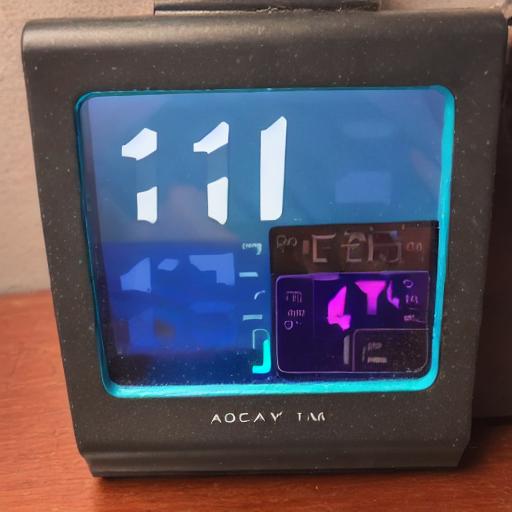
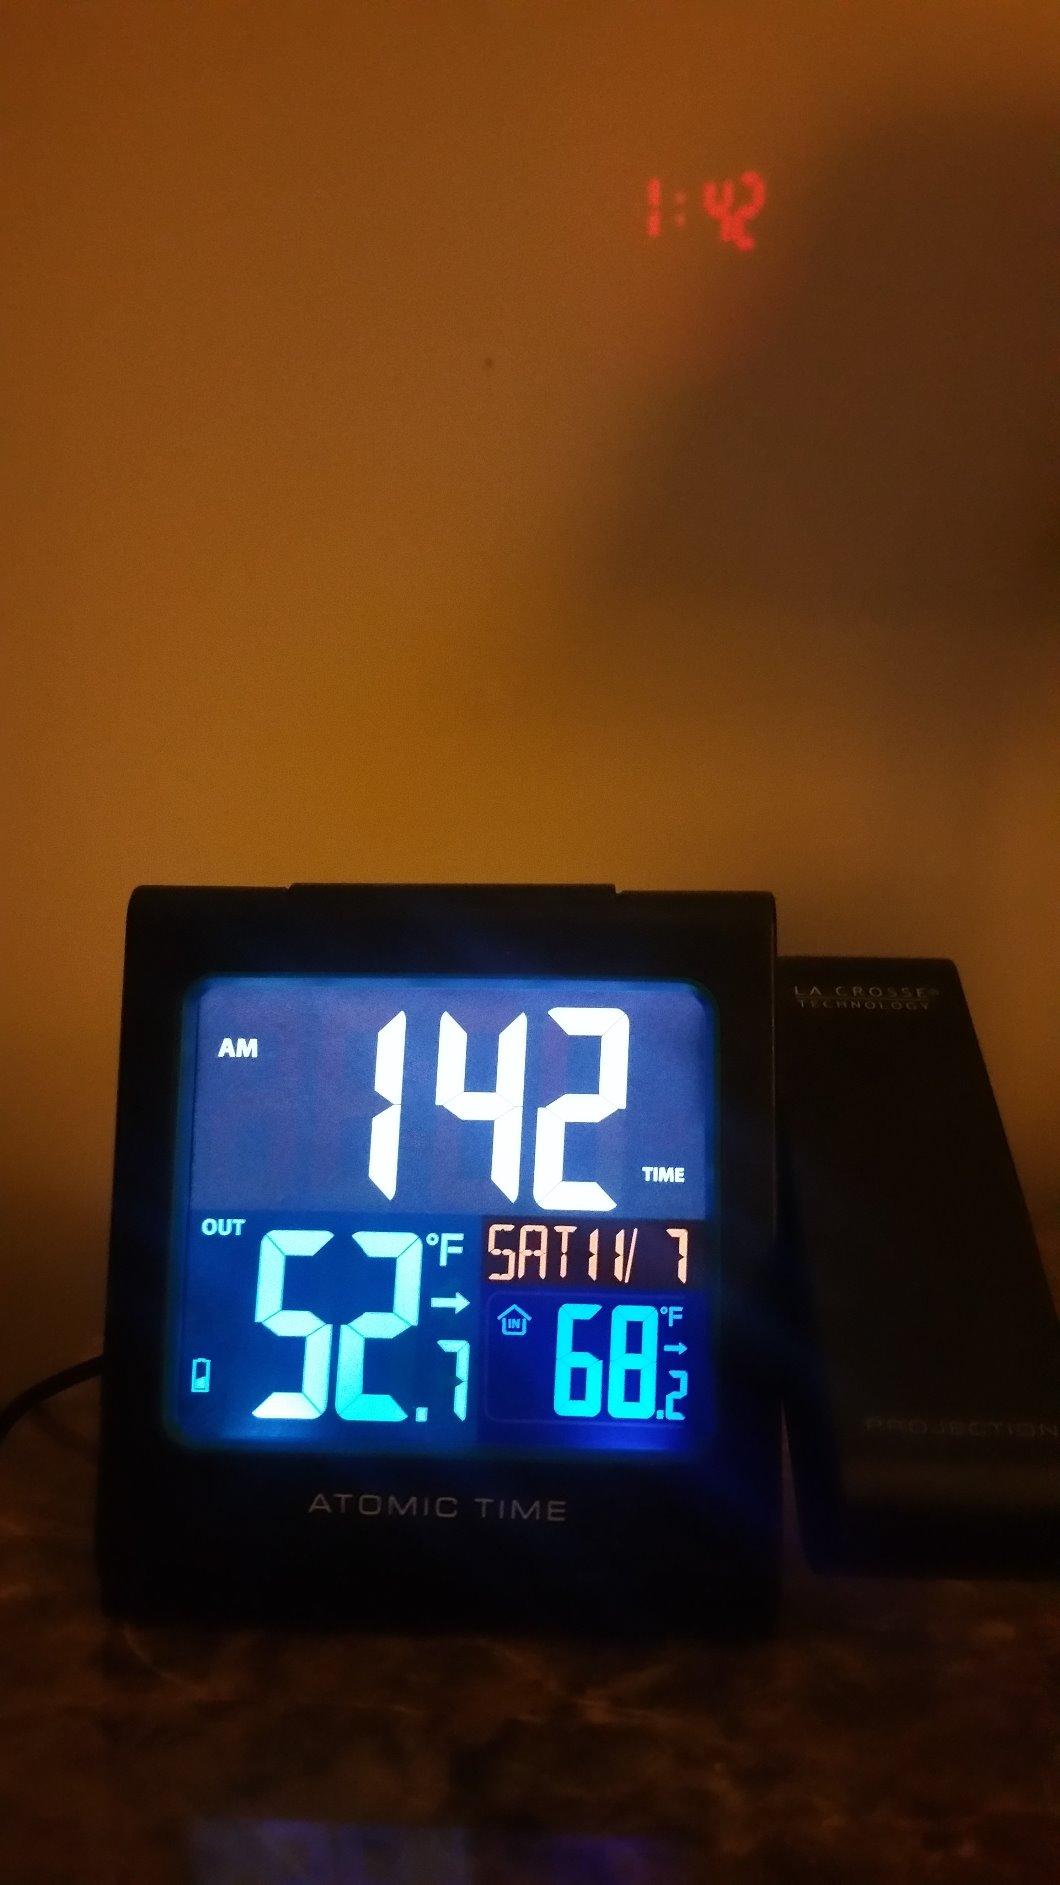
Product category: clock
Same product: no